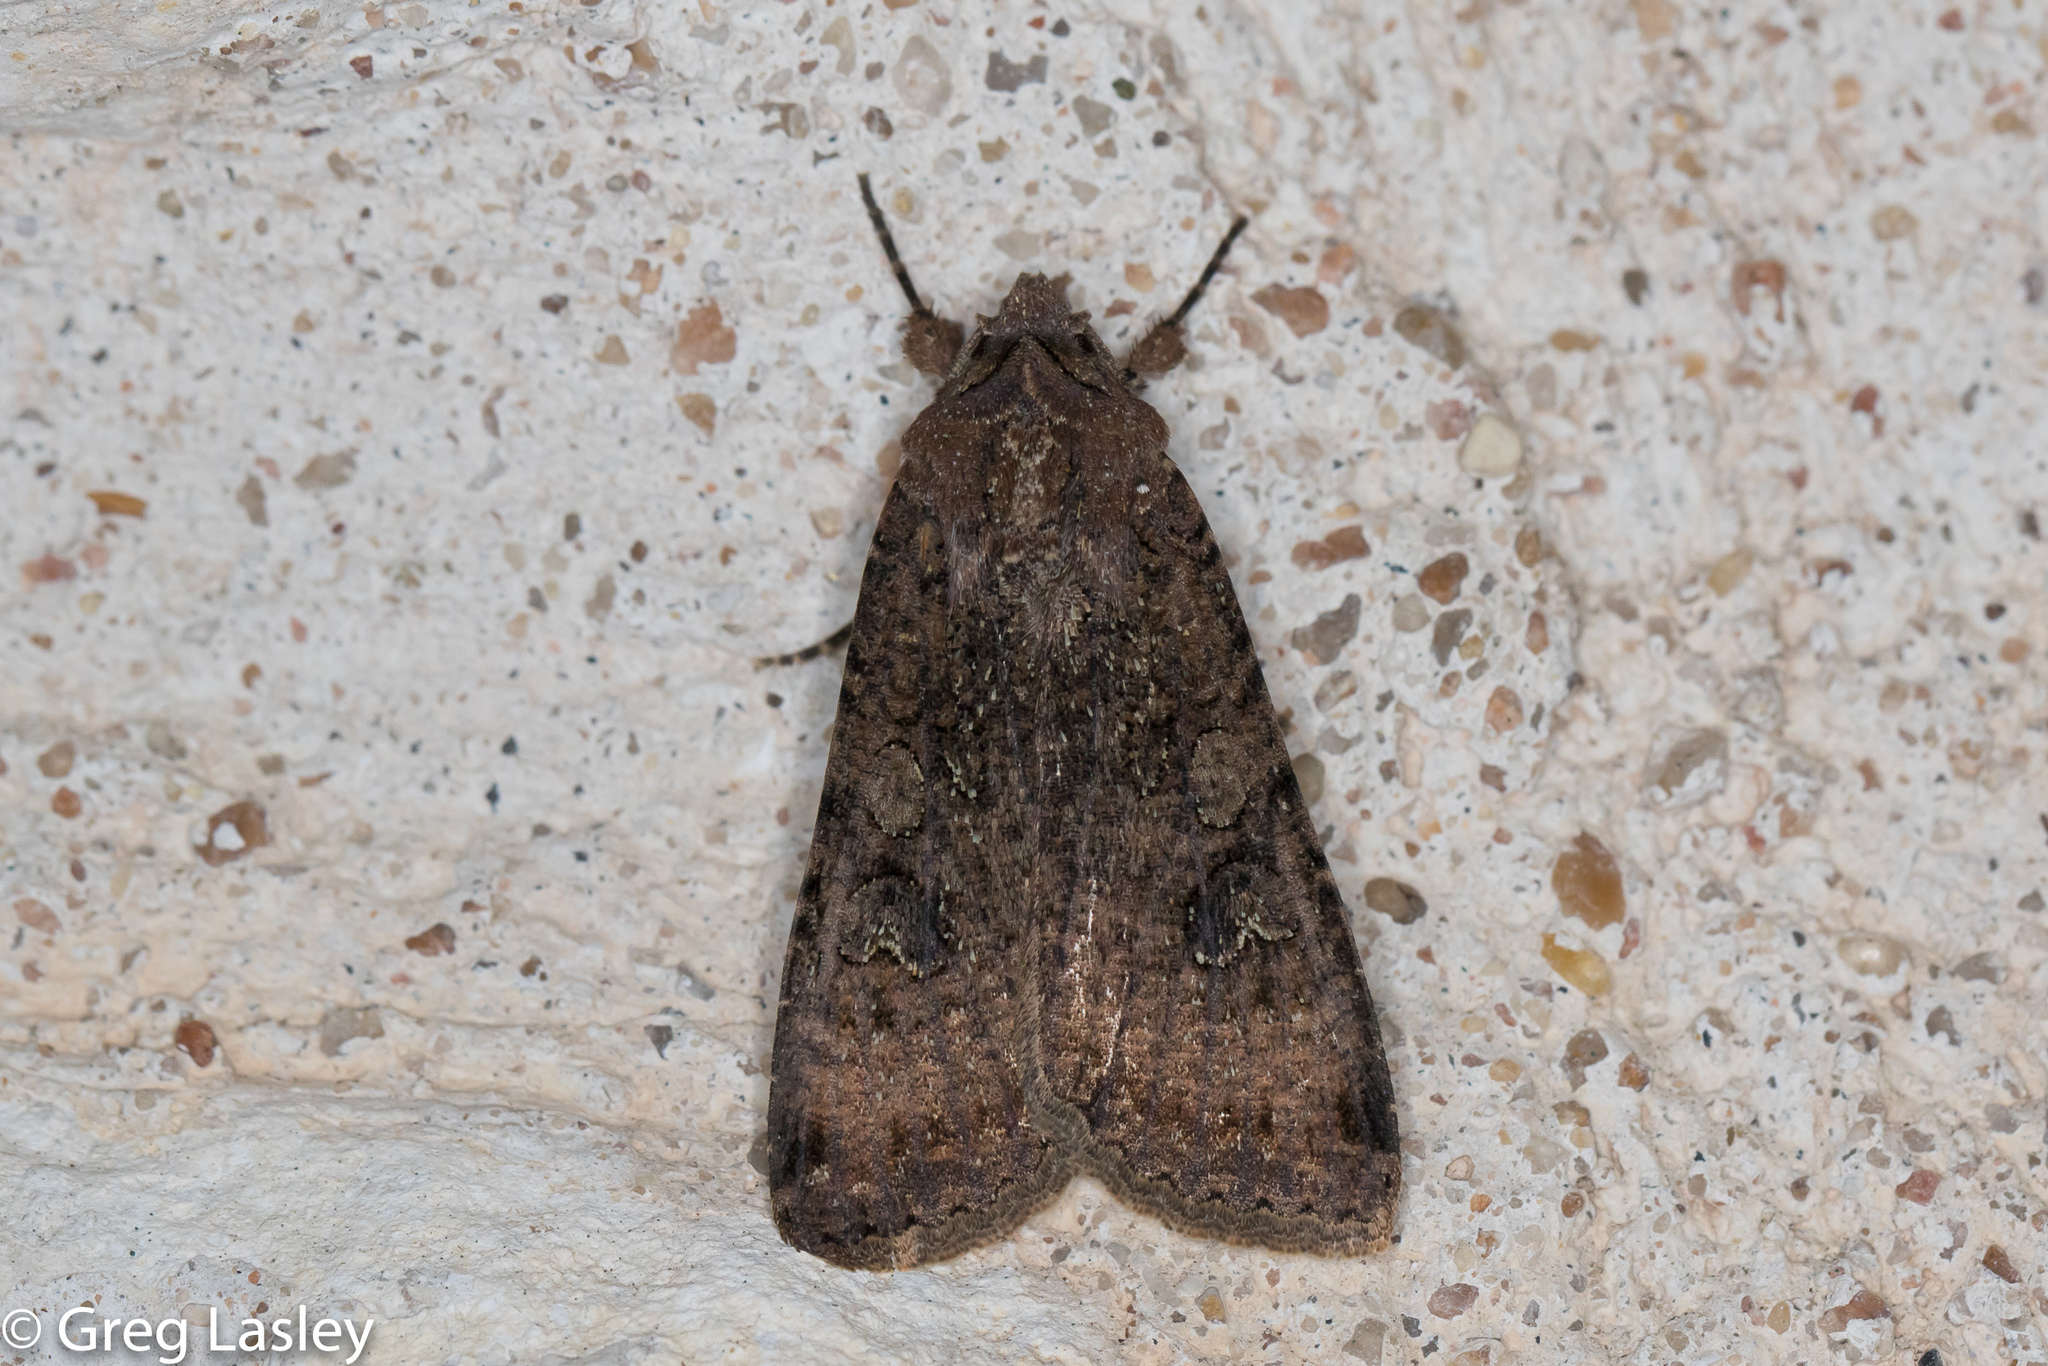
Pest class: cutworms